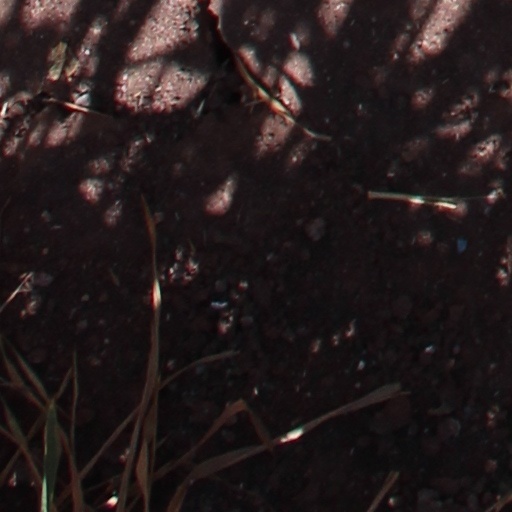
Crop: wheat